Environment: real
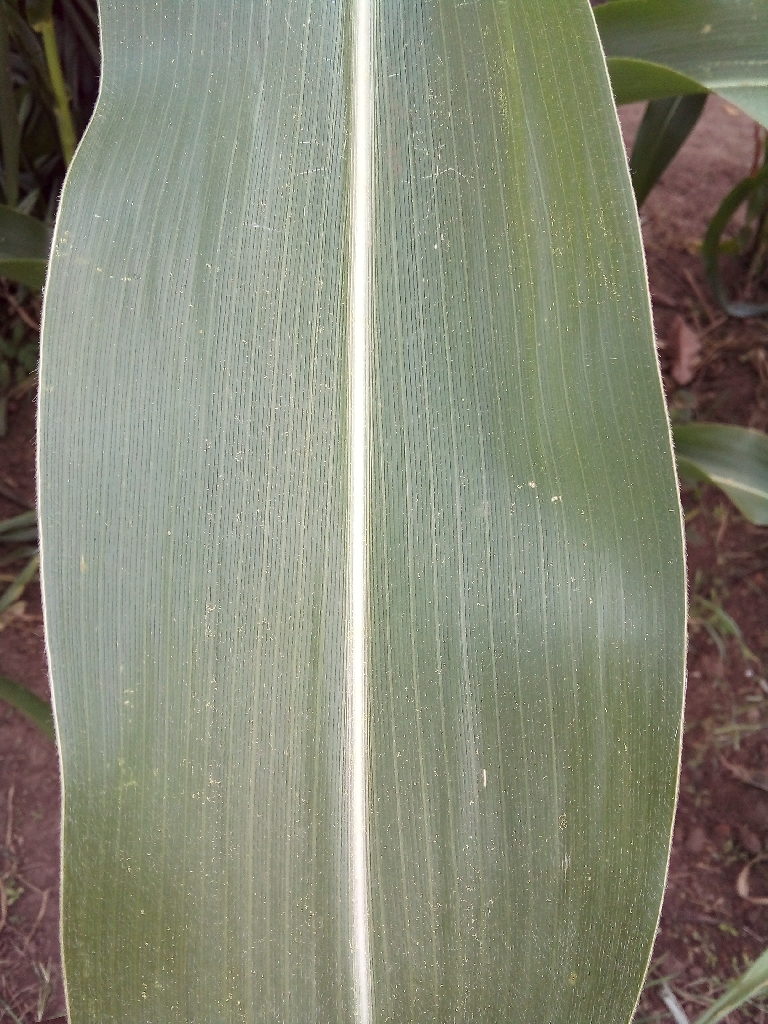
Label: healthy